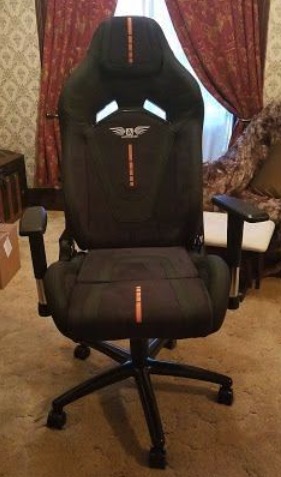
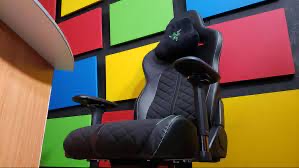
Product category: items_chair
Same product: no